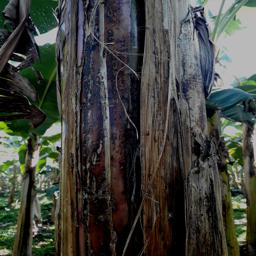
Label: PSEUDOSTEM WEEVIL